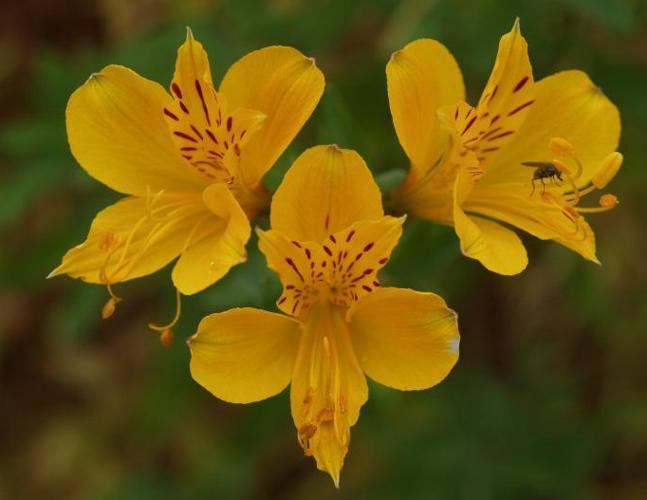
Label: peruvian lily